Scarlet lily beetle

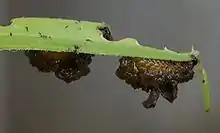
Larvae eating lily leaf

The beetle overwinters in the soil and emerges early in spring. The adult is generally found in moist, cool environments. It emerges in spring to feed and mate. The female can lay up to 450 eggs each season in batches of about 12 on the undersides of leaves. It arranges the red-orange to brown eggs in narrow irregular lines along the midrib, where they are more concealed. The eggs then hatch into yellow, brown or orange larvae in about 1–2 weeks.